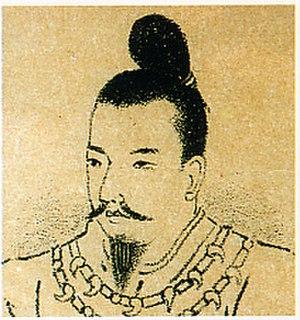
L'empereur Kōan est le sixième empereur du Japon à apparaître sur la traditionnelle liste des empereurs.